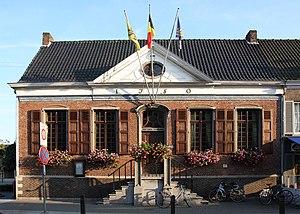
Cette page regroupe l'ensemble des monuments classés de la ville belge de Stekene.